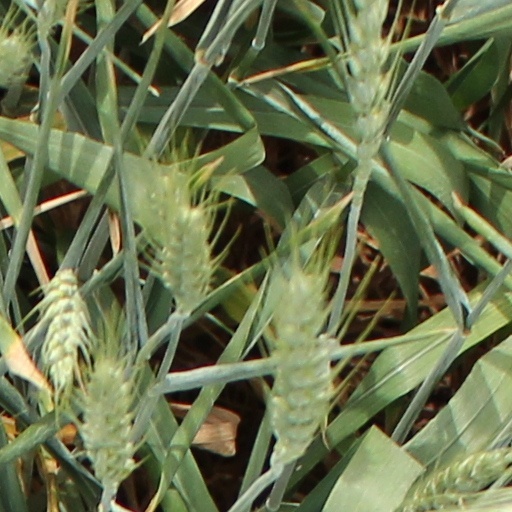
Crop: wheat